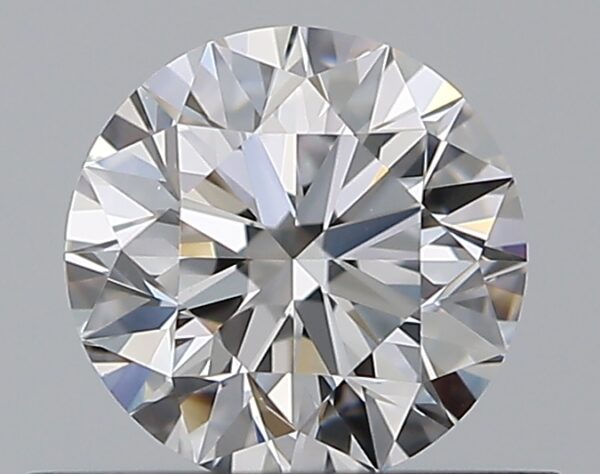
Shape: round
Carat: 0.5
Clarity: VVS2
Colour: D
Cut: EX
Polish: EX
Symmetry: EX
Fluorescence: N
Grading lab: GIA
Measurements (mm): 5.04 x 5.06 x 3.17